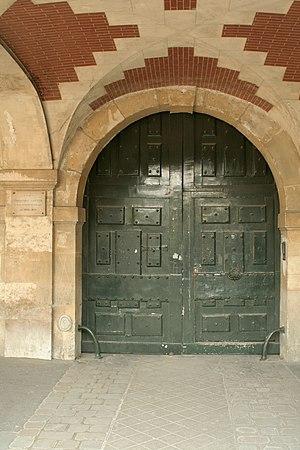
L'hôtel de Fourcy est un hôtel particulier situé sur la place des Vosges à Paris, en France.